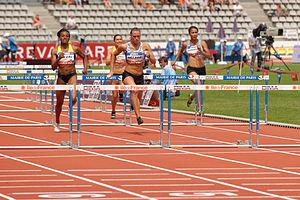
Cindy Billaud remporte la deuxième série du 100 mètres haies en 12""75 aux championnats de France d'athlétisme 2013 au Stade Charléty à Paris, le 13 juillet 2013."